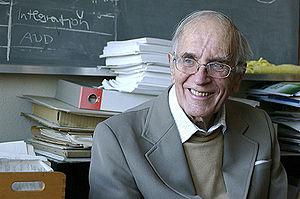
Paul Wild est un astronome suisse qui découvrit plusieurs comètes et supernovae et de nombreux astéroïdes. Il ne doit pas être confondu avec le radioastronome australien John Paul Wild.